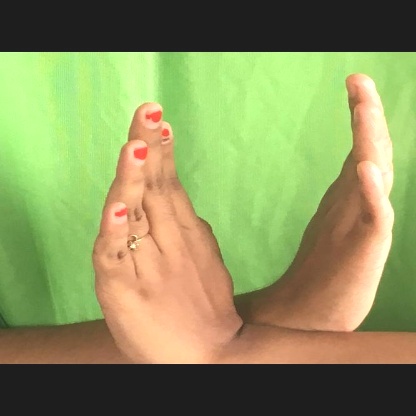
Mudra: Swastikam